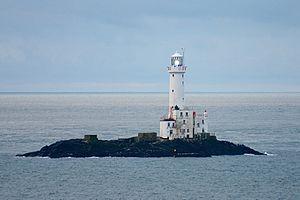
Tuskar Rock désigne un groupe de rochers en mer d'Irlande au large de la côte sud-est du comté de Wexford, en Irlande.
Le phare de Tuskar Rock est un phare de mer situé sur un des rochers An Tuscar en mer d'Irlande à 11 kilomètres au large de la côte sud-est du Comté de Wexford.